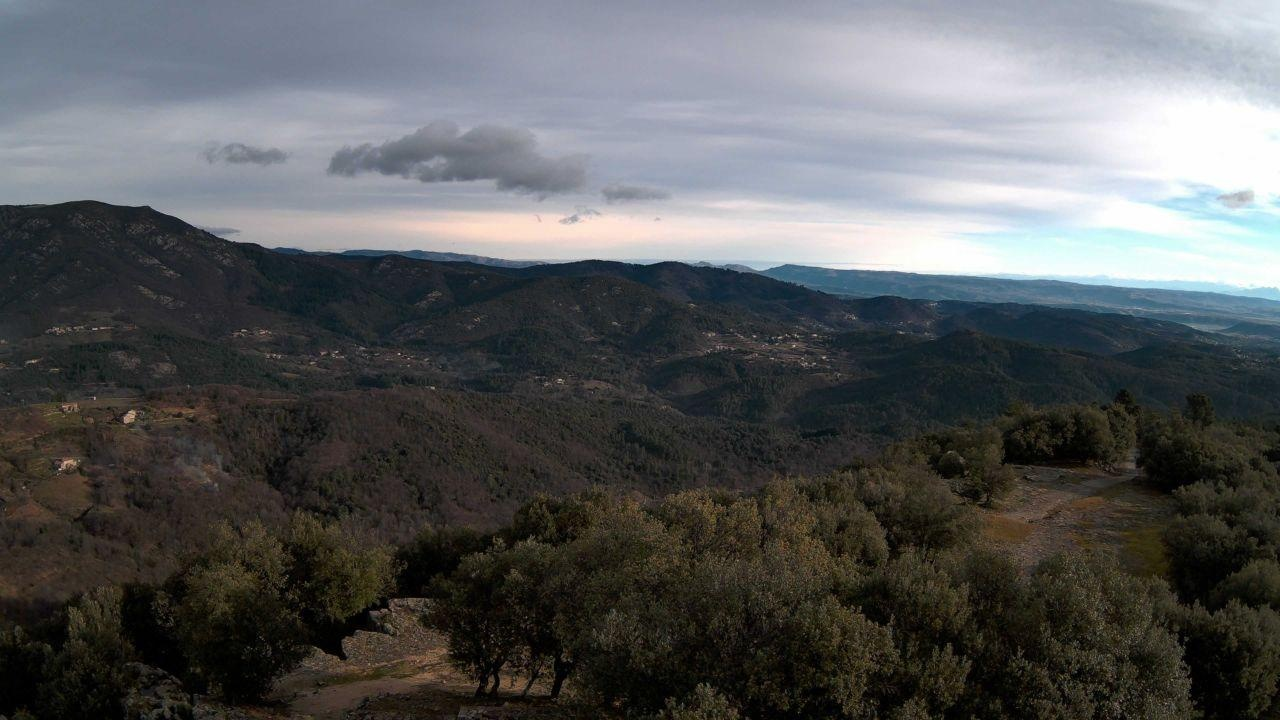
Fire: no
Smoke: yes